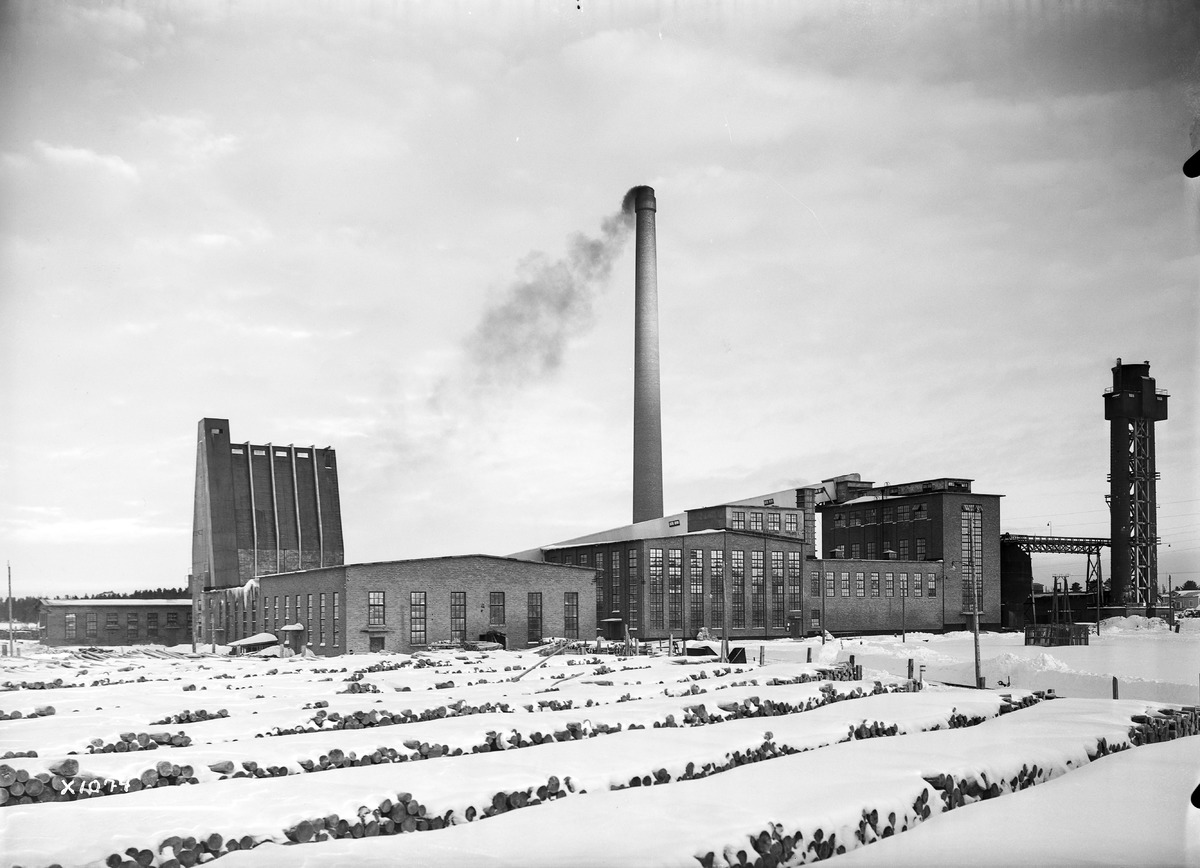
Toppila Oy:n tehdasrakennukset
The factory buildings of Toppila Oy
sisällön kuvaus: Talvinen näkymä Toppila Oy:n tehdasrakennuksista 22.1.1938. content description: A wintry view of the factory buildings of Toppila Oy on January 22, 1938.
Vuosi: 1938
Paikka: Suomi, Oulu, Suomi, Pohjois-Pohjanmaa, Oulu
Aiheet: Toppila Oy; ulkokuva; metsäteollisuus; puunjalostus; talvi; tehtaat; teollisuusrakennukset; forest industry; wood processing; winter; factories; industrial buildings